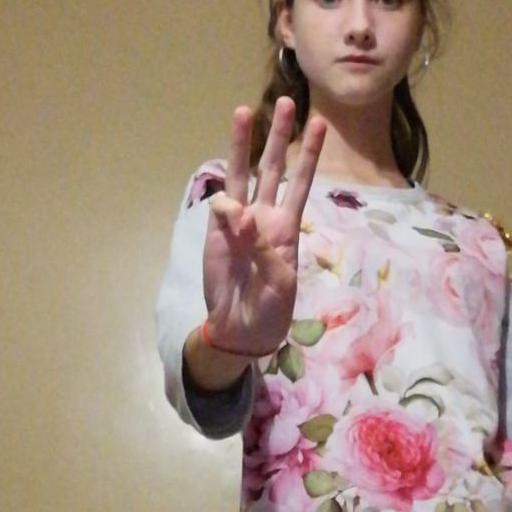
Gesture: three